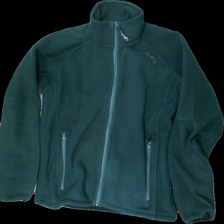
View: front
Type: Sweater
Category: Unisex
Brand: Not in the list
Brand text on label: Lundhags
Colors: Green
Material: 100% polyester
Cut: Regular
Size: M
Season: All
Price range: 50-100
Recommended usage: Reuse